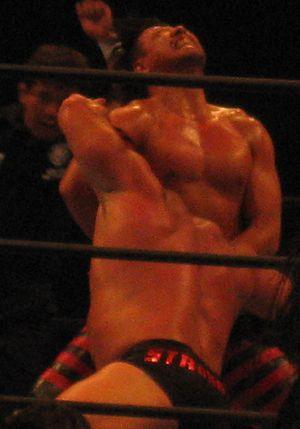
Shinsuke Nakamura est un pratiquant d'arts martiaux mixtes et catcheur japonais. Il travaille actuellement à la World Wrestling Entertainment, dans la division SmackDown, où il est l'actuel Champion par équipe de SmackDown avec Cesaro.